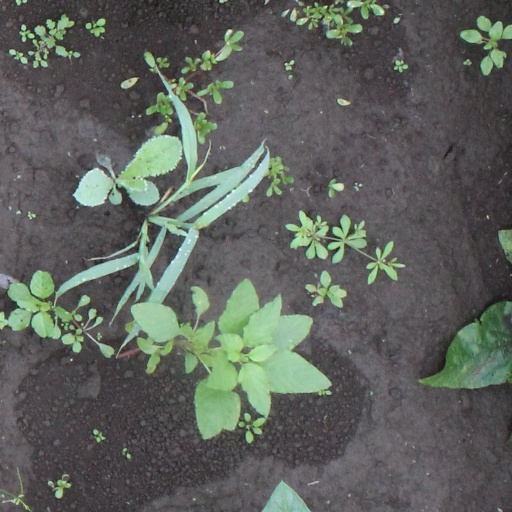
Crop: soybean